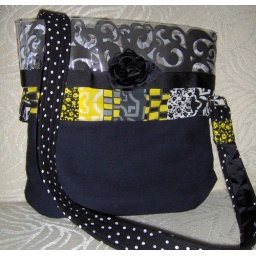
Die cut Scroll Top ScrapBook paper sandwiched in vinyl is the top embellishment of this bag